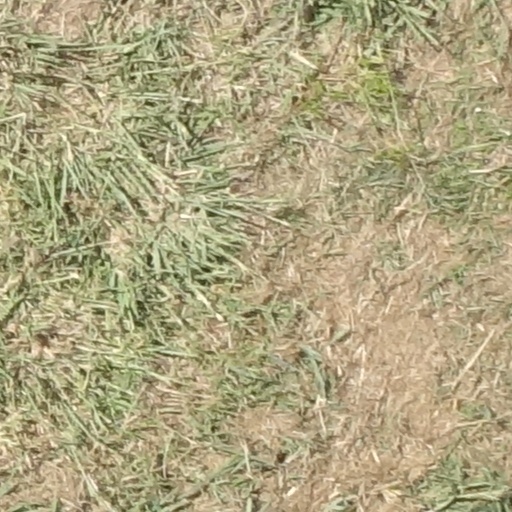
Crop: sorghum